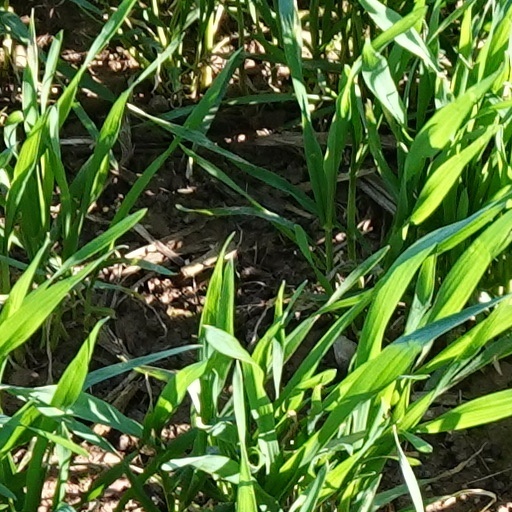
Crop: wheat